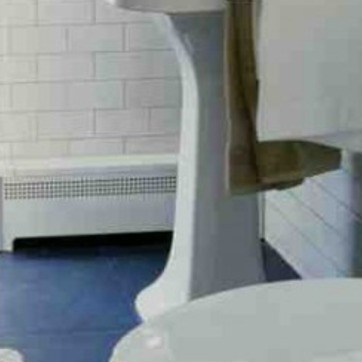
Material: ceramic